Brian Myers

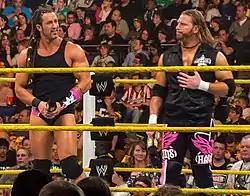
Tyler Reks and Hawkins (right) in 2012

On April 26, Hawkins was drafted to the Raw brand as part of the 2011 Supplemental Draft. Hawkins and Ryder had a brief reunion on the May 19 episode of "Superstars", where they teamed together in a losing effort against Kozlov and Santino Marella. After Hawkins beat JTG on the May 26 episode of "Superstars", Hawkins returned on the September 8 episode of "Superstars", teaming with Tyler Reks to defeat Percy Watson and Titus O'Neil. Hawkins and Reks then began appearing on the fifth season of NXT, by attacking The Usos from behind on the September 27 episode of "NXT". Over the next two weeks on "NXT", Hawkins and Reks faced the Usos in tag team matches, with Hawkins and Reks winning the first match and the Usos winning the second match.